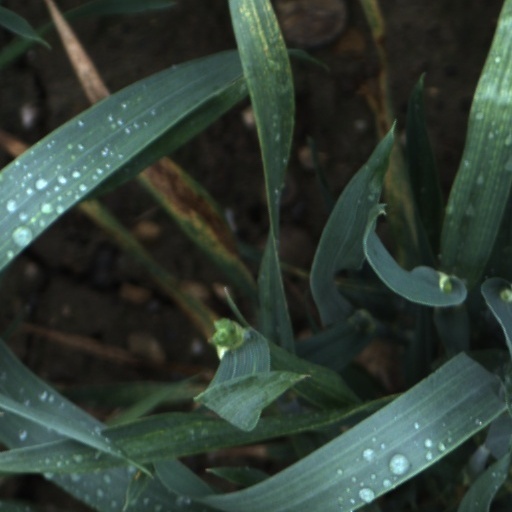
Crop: wheat